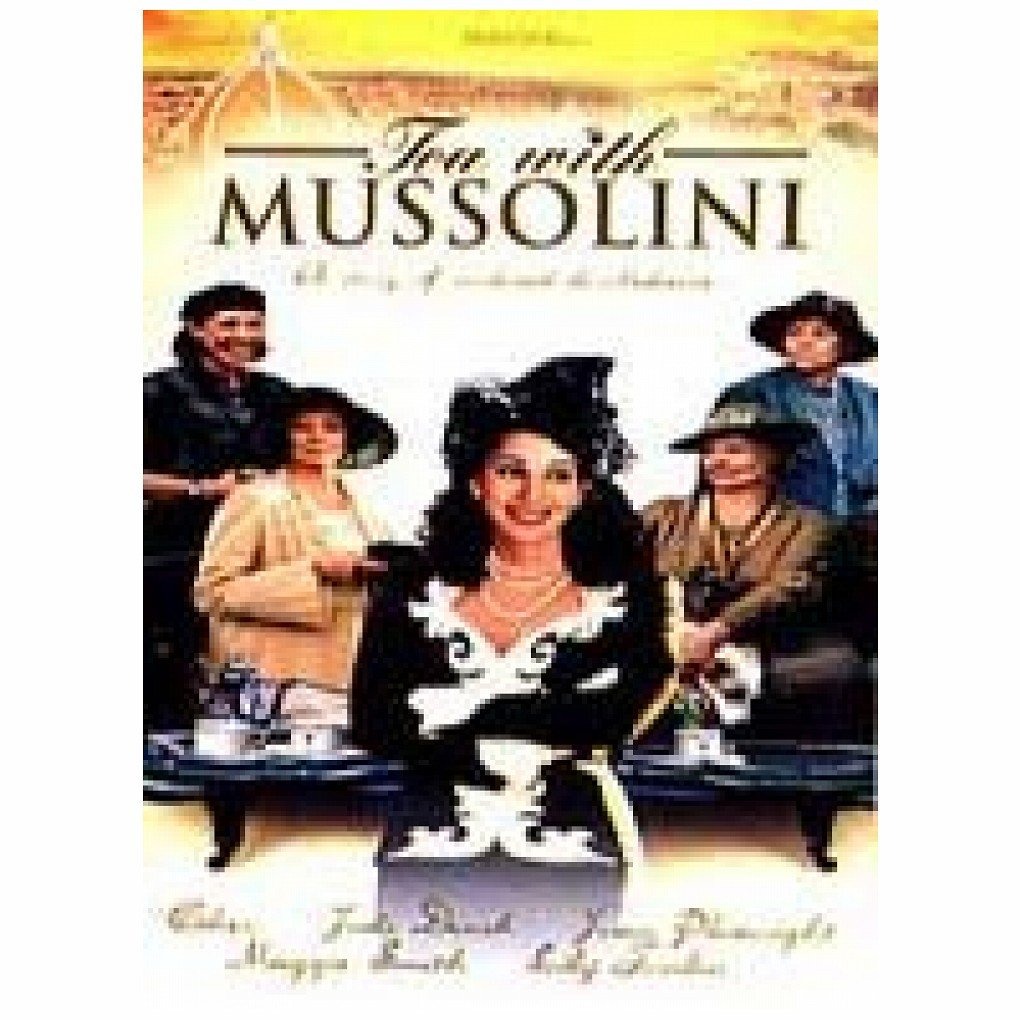
Item Name: MGM Home Entertainment TEA
Value: 1.0
Unit: Count

Price: 10.45